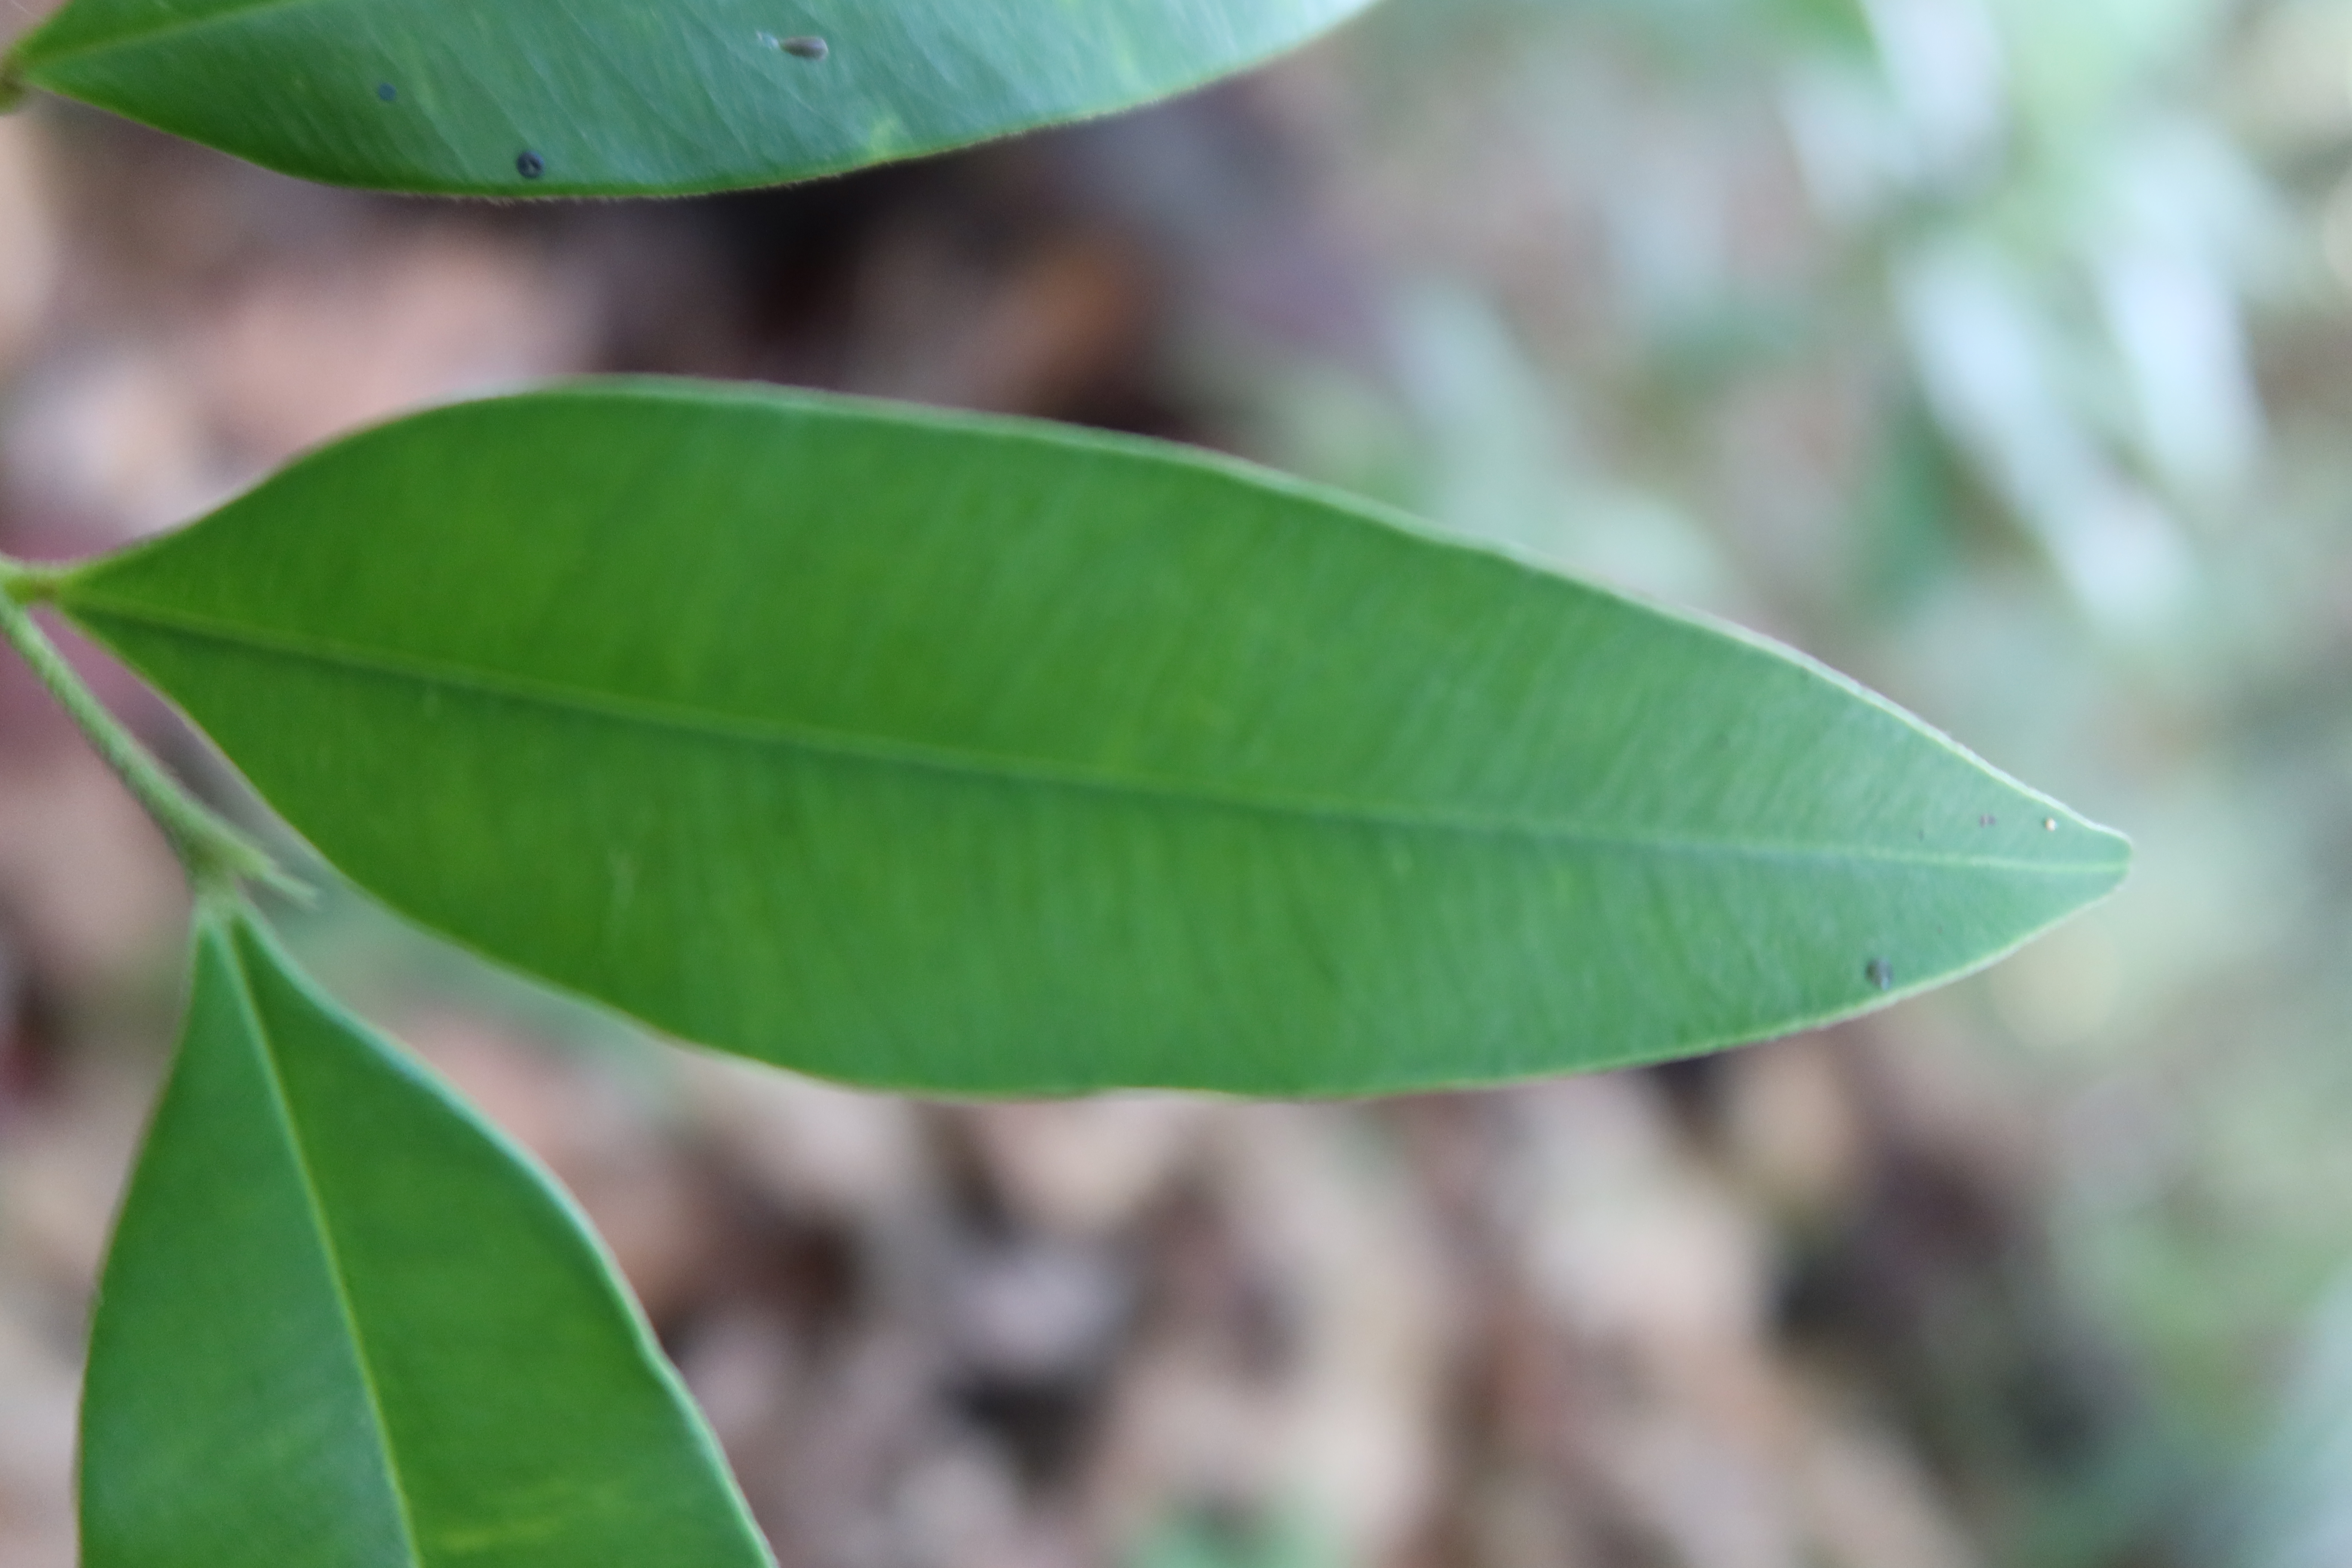
Label: Healthy